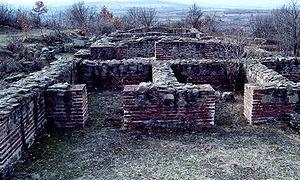
Le mont Radan est une montagne du sud-est de la Serbie. Il culmine à 1 408 m d'altitude au pic de Šopot.
Justiniana Prima était une cité byzantine qui a existé de 535 à 615. Elle était située sur l'actuel site archéologique de Caričin Grad, en Serbie, qui figure sur la liste des sites archéologiques d'importance exceptionnelle de la République de Serbie.
Medveđa est une ville et une municipalité de Serbie situées dans le district de Jablanica. Au recensement de 2011, la ville comptait 2 841 habitants et la municipalité dont elle est le centre 7 296.
Lebane est une ville et une municipalité de Serbie situées dans le district de Jablanica. Au recensement de 2011, la ville comptait 9 122 habitants et la municipalité dont elle est le centre 21 802.